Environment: real
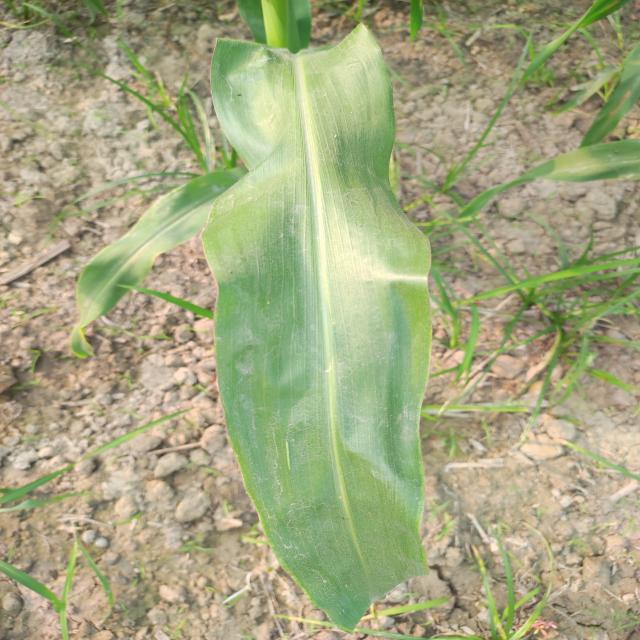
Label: healthy